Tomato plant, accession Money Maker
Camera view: vertical (180 deg); turntable rotation: 240 degrees
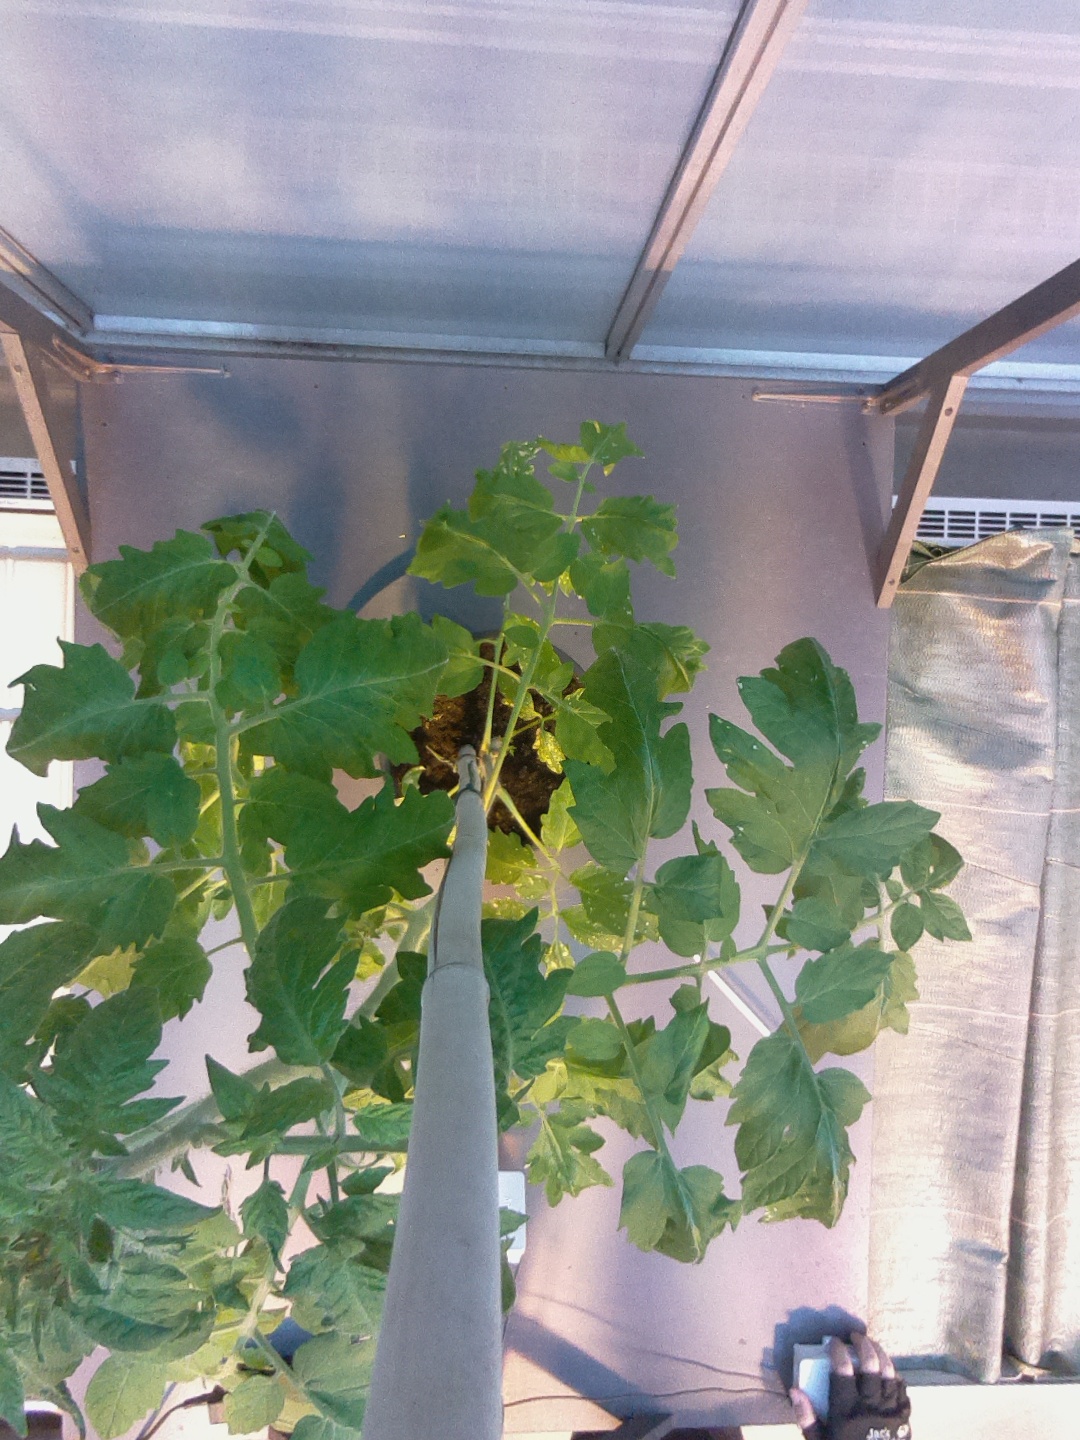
BBCH growth stage 60: First flowers open